Santa Clara County Library District

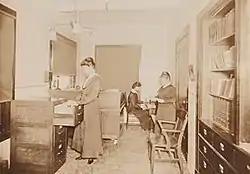
Miss Stella Huntington (at left), Miss Ora Regnart (at right), and Miss Elizabeth Stevens (center), in 1916

In July 1914, Santa Clara County began operating a county library. Stella Huntington was appointed the first County Librarian and to begin operations, she purchased a typewriter, dictionary, and a desk with two chairs. In the first year of service the collection consisted of "6,127 books and reached a circulation of 49,048." Two years earlier, a one-cent tax had been levied for the purpose of supporting a county library. It provided $3,700 for the first year of operation. Seventeen branches were opened; the population of Santa Clara County at that time was approximately 90,000.